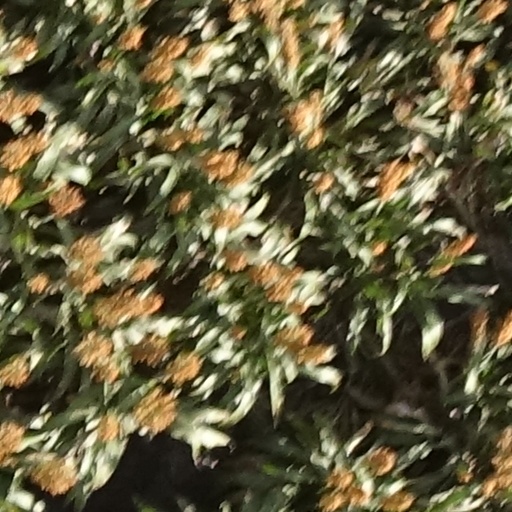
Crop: sorghum